Olympic Garage

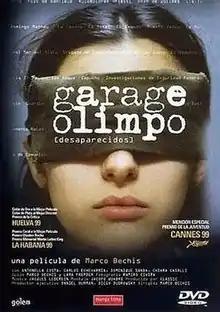
DVD cover

Olympic Garage is a 1999 Argentine-French-Italian historical-political thriller film cowritten and directed by Marco Bechis and starring Antonella Costa, Carlos Echevarría, Enrique Piñeyro, Chiara Caselli and Dominique Sanda. It was produced by Bechis and Piñeyro (from Argentina) with Amedeo Pagani (from Italy) and Eric Heumann (from France). Executive producers were Daniel Burman and Diego Dubcovsky.